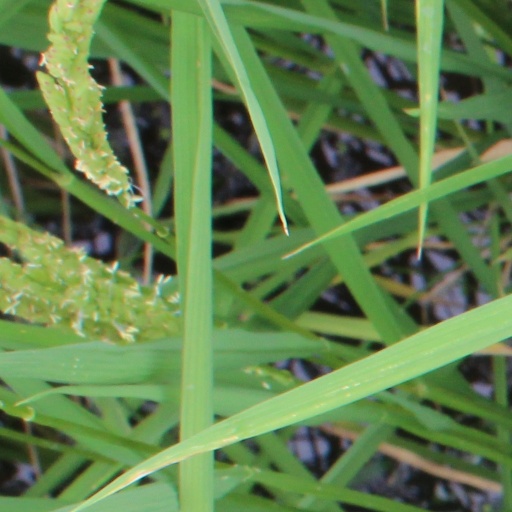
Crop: rice